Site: brandenburg
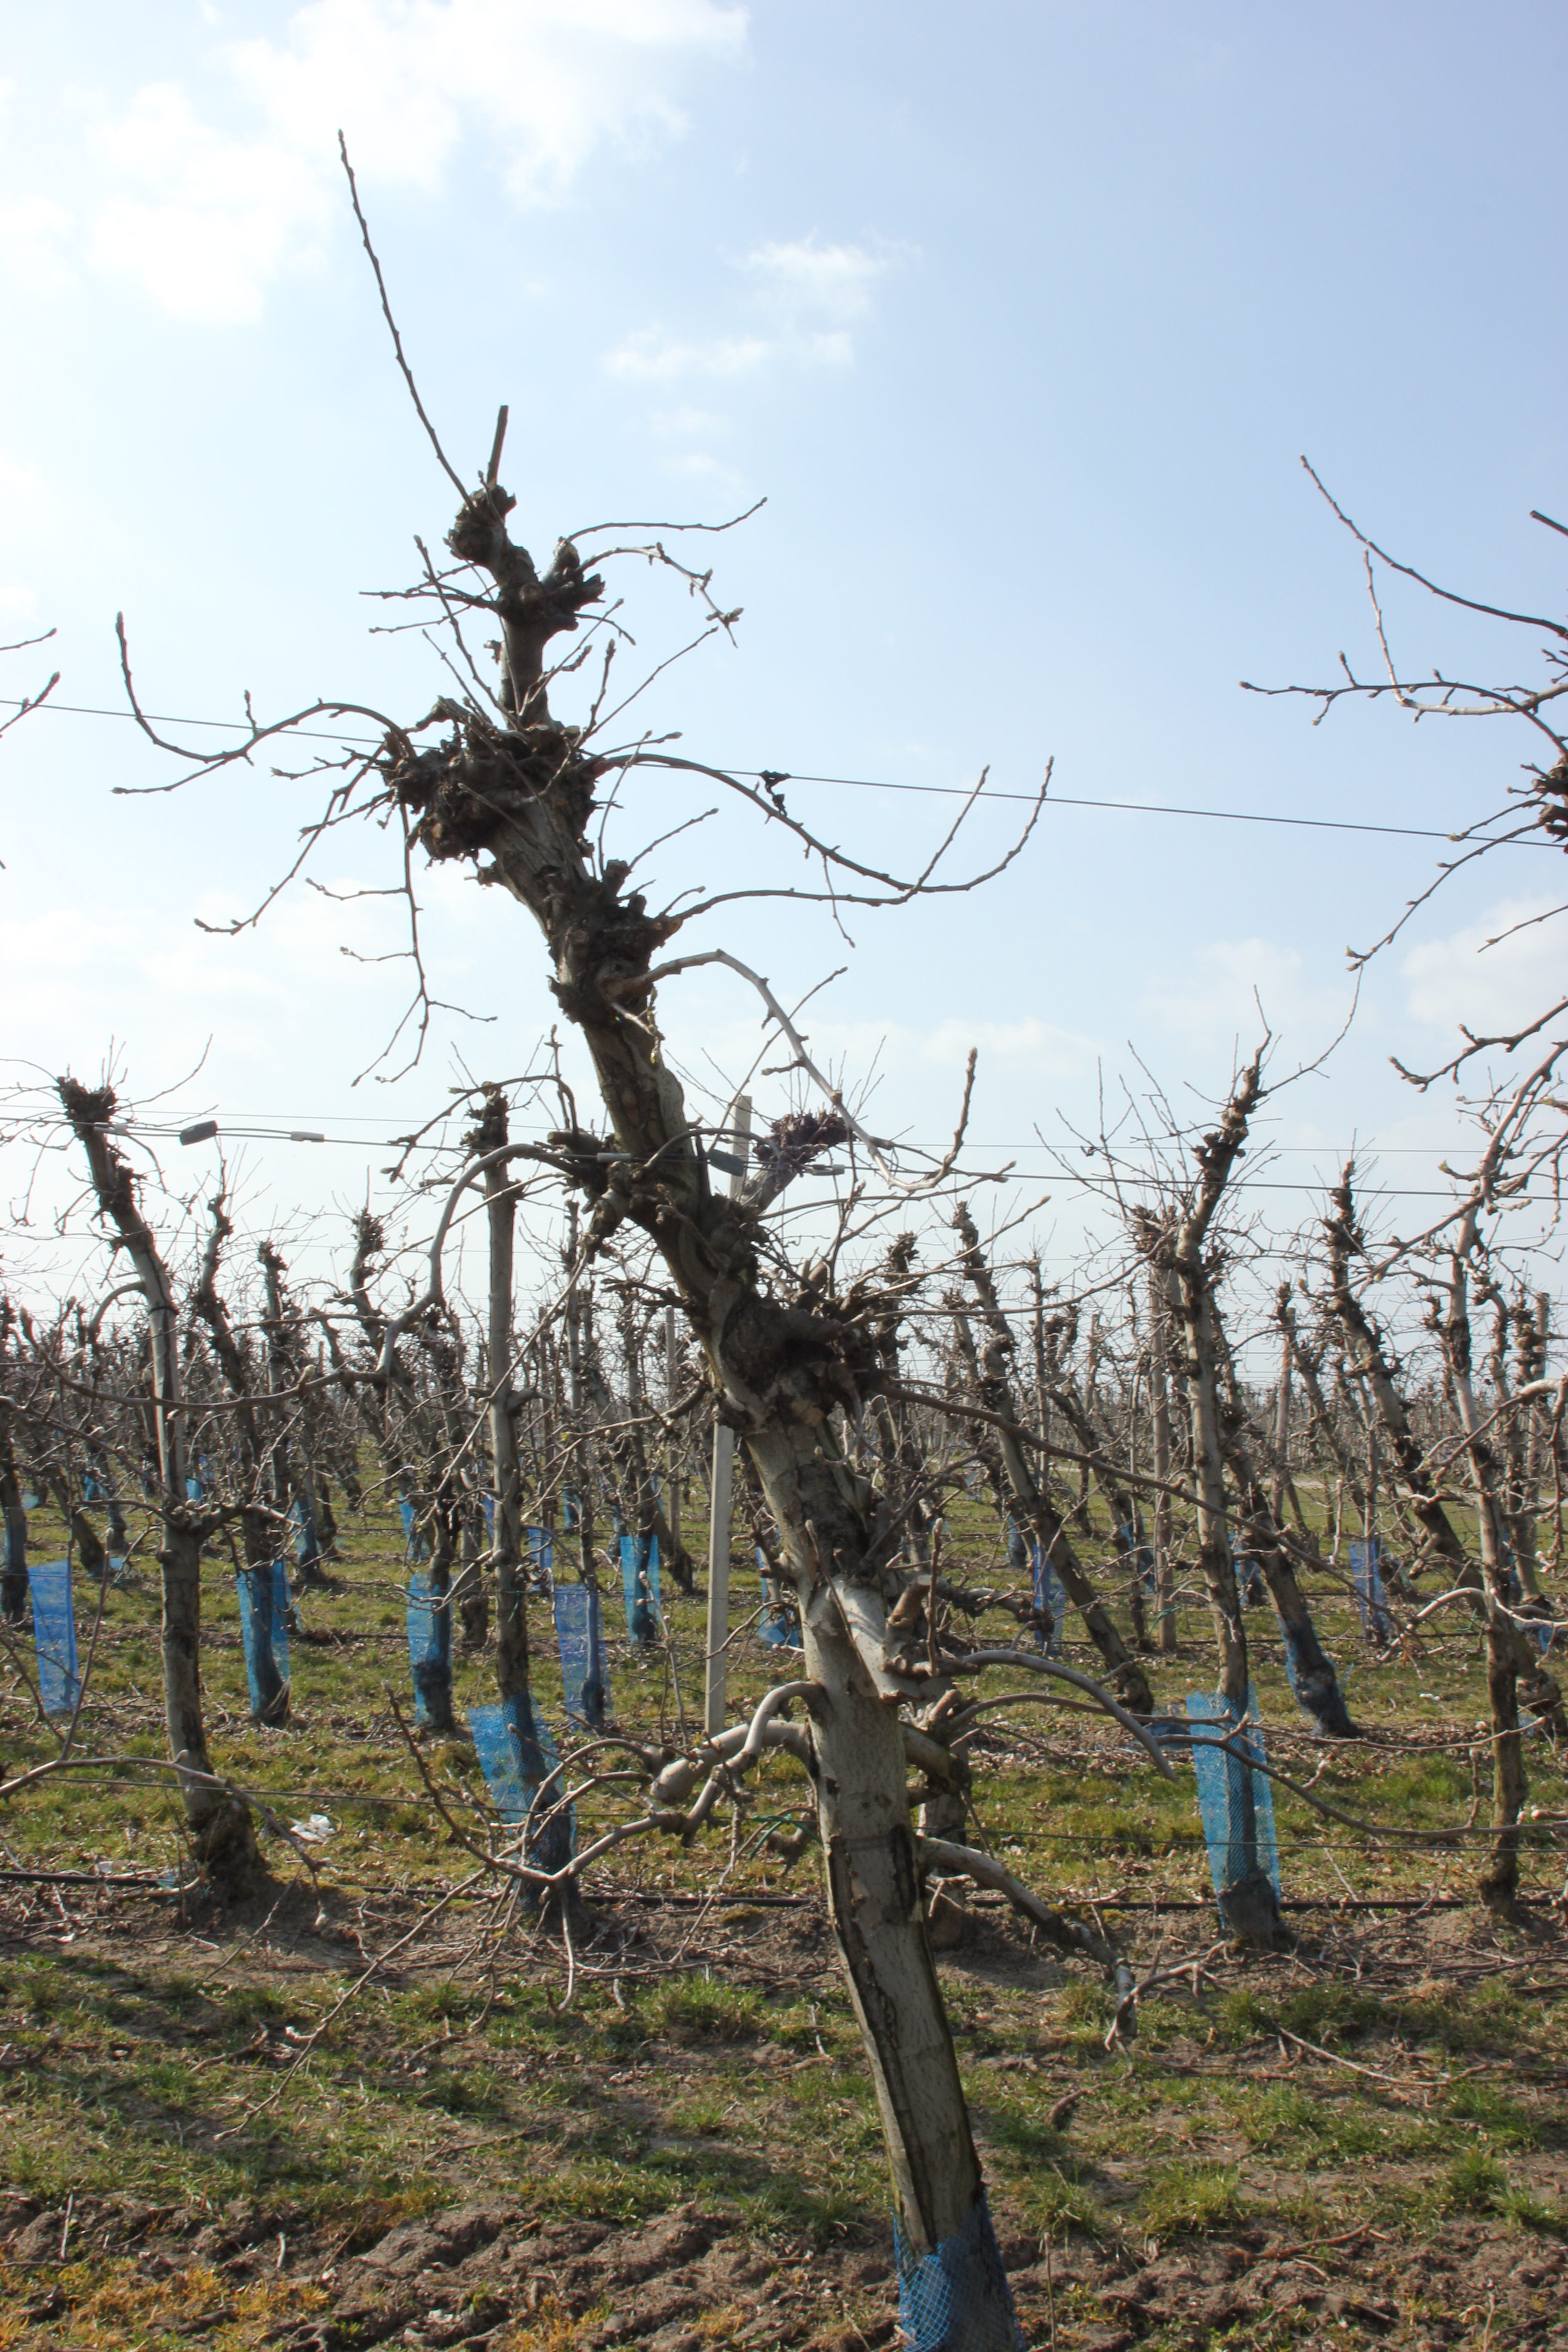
Growth stage (BBCH 03): Bud development